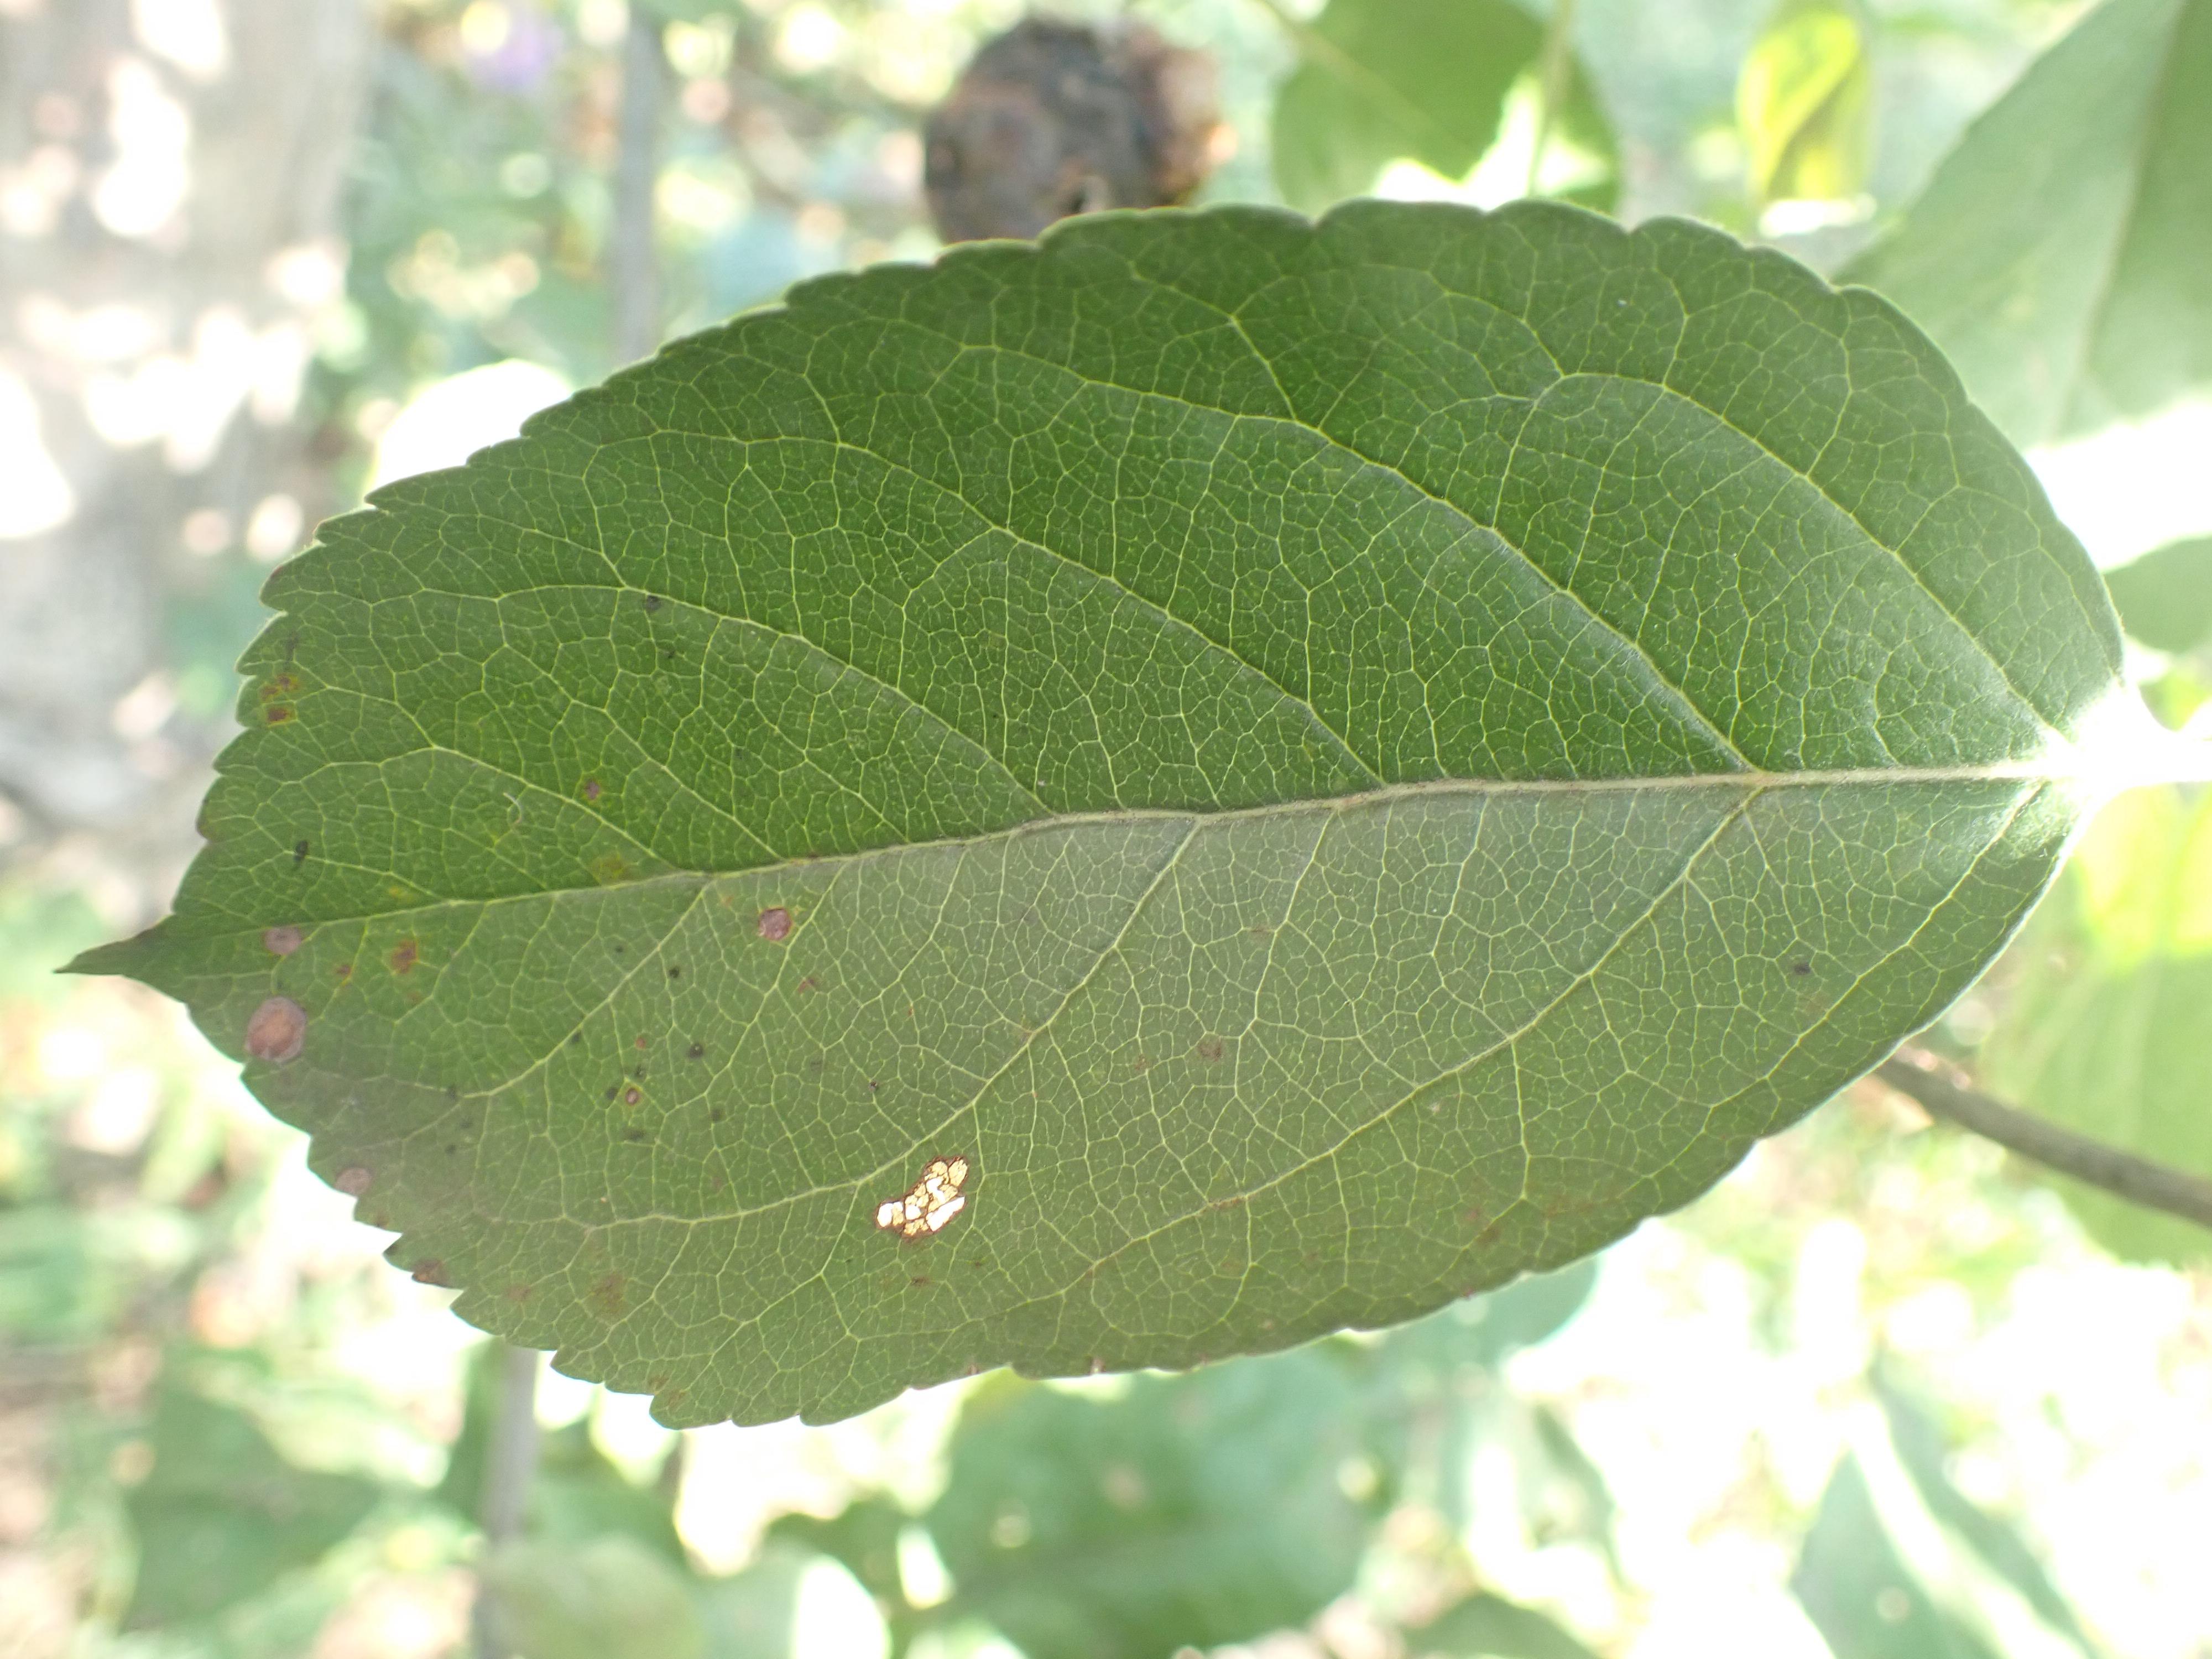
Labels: complex